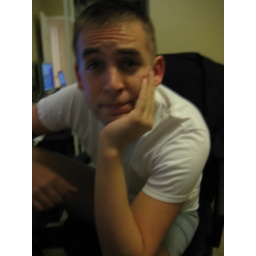
Bobby Steele in the office at our home in GA 2.13.2008